Tim Mohr (footballer)

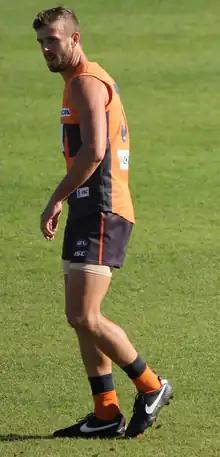
Mohr playing for Greater Western Sydney in 2012

Timothy Mohr (born 19 October 1988) is a former professional Australian rules footballer who played for the Greater Western Sydney Giants and the Hawthorn Football Club in the Australian Football League (AFL).